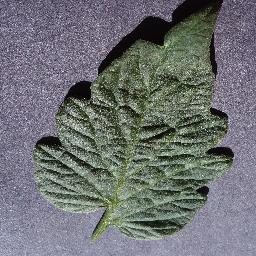
Label: Tomato___healthy